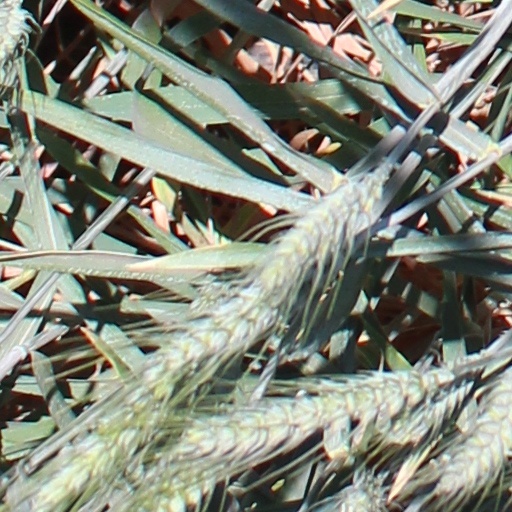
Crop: wheat